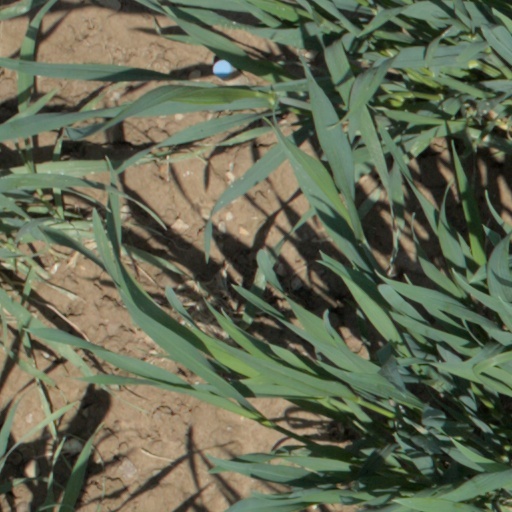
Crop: wheat